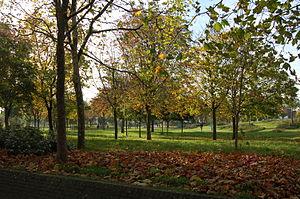
Mile End Park est un parc situé dans le quartier londonien de Tower Hamlets. Il s'agit d'un parc linéaire d'environ 32 hectares qui a été créé sur des terrains industriels dévastés par les bombardements de la Seconde Guerre mondiale. Une partie du parc se trouve à Limehouse et Bethnal Green, le parc étant situé sur un terrain à l'est du Regent's Canal. Au nord, il est séparé de l'extrémité sud du parc Victoria par le canal Hertford Union. Il est ouvert 24h / 24.
Le borough londonien de Tower Hamlets, bien qu’il soit proche du centre de Londres et conserve peut-être l’idée qu’il s’agit de la zone des docklands, compte plus de 100 zones de parcs et d’espaces verts dans ses limites. Celles-ci vont de l'immense aux petits jardins et places. À l'instar de tous les borough londonien, ces espaces verts constituent des "poumons" pour les loisirs des habitants.